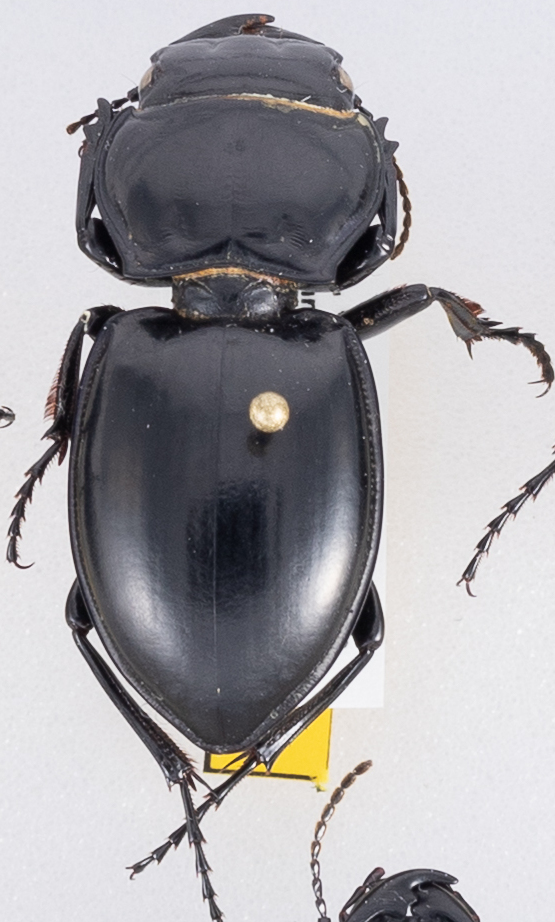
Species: Pasimachus californicus
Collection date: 2018-08-08
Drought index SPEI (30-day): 0.47
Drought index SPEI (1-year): -0.62
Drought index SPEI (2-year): -0.62